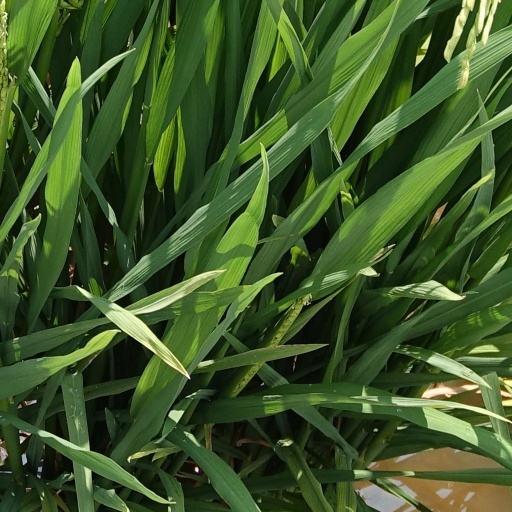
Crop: rice